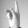
ASL letter: K